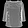
Label: Shirt